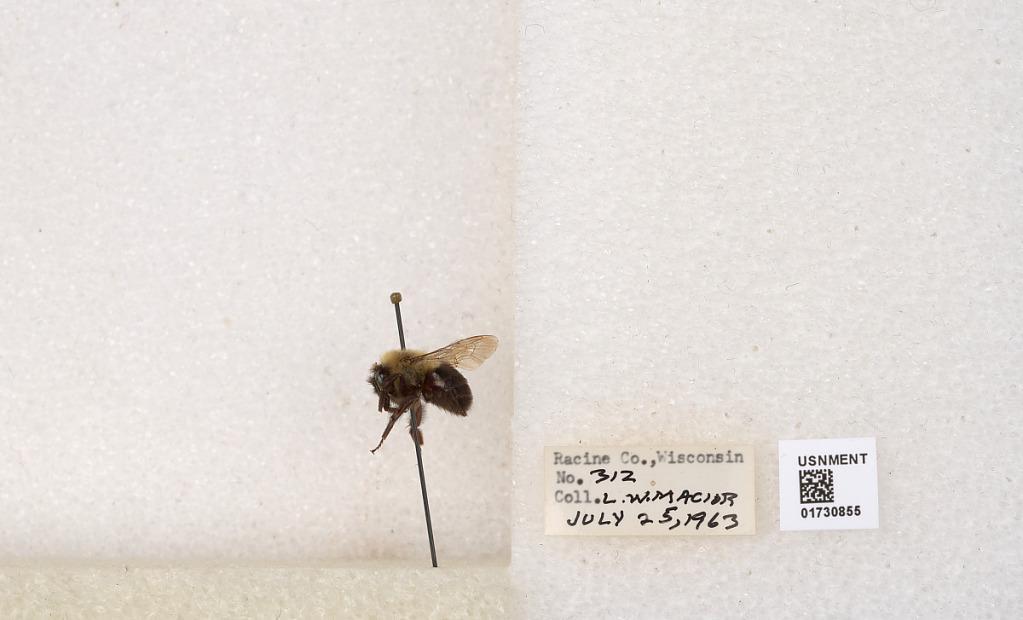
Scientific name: Bombus impatiens Cresson
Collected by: L. Macior
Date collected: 1963-7-25
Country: United States
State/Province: Wisconsin
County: Racine
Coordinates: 42.7299, -87.8123